Spanish–Ottoman wars

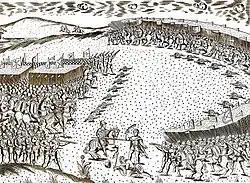
Battle of Alcácer Quibir, the last Proxy war of the Spanish-Ottoman total warfare in the Mediterranean.

Meanwhile, due to the throne dispute in the Kingdom of Hungary, which was subject to the Ottomans, the Ottoman Empire and the Holy Roman Empire began a new war in 1540. In this context, the two empires continued their fierce struggle in the Mediterranean and Hungary. After the Ottomans emerged victorious from the war, the parties signed a ceasefire in 1545 and a peace treaty in 1547, and entered a period of relative calm in the Mediterranean. Despite it, another Spanish expeditionary force in Hungary was sent on 1548, composed this time by the (which had Italians and Germans) under the leadership of and , fighting on Transdanubia until 1554 against the oligarchs of Northern Hungary and Slovakia, as well as the Transylvanians, Romanians, Frenchs and Turks who backed them. Those Spaniards defended Habsburg Hungary on Csábrág, Léva, Murány, Szolnok and Temesvár (although there they surrendered the fort of Lippa without resistance due to economical problems, which caused Aldana's enemies to imprison him in Trencsén until 1556). Their greatest successes were suppressing the robber knights on , the rebuild of Szolnok and the occupation of Ottoman Transylvania that briefly deposed John Sigismund Zápolya from 1551 to 1556.